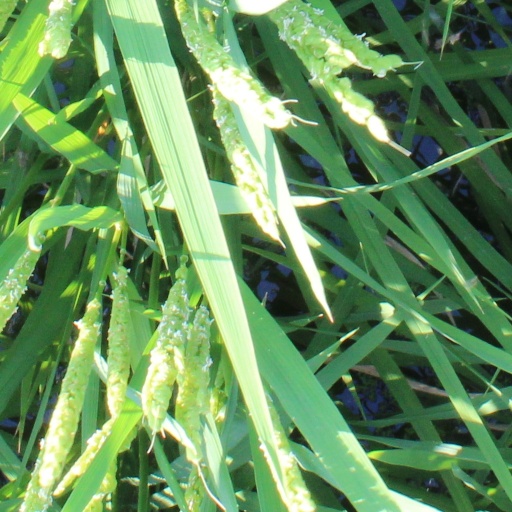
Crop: rice